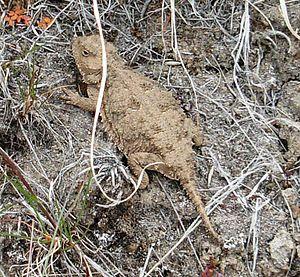
Phrynosoma douglassii
Phrynosoma douglasii est une espèce de sauriens de la famille des Phrynosomatidae.